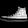
Label: Sneaker